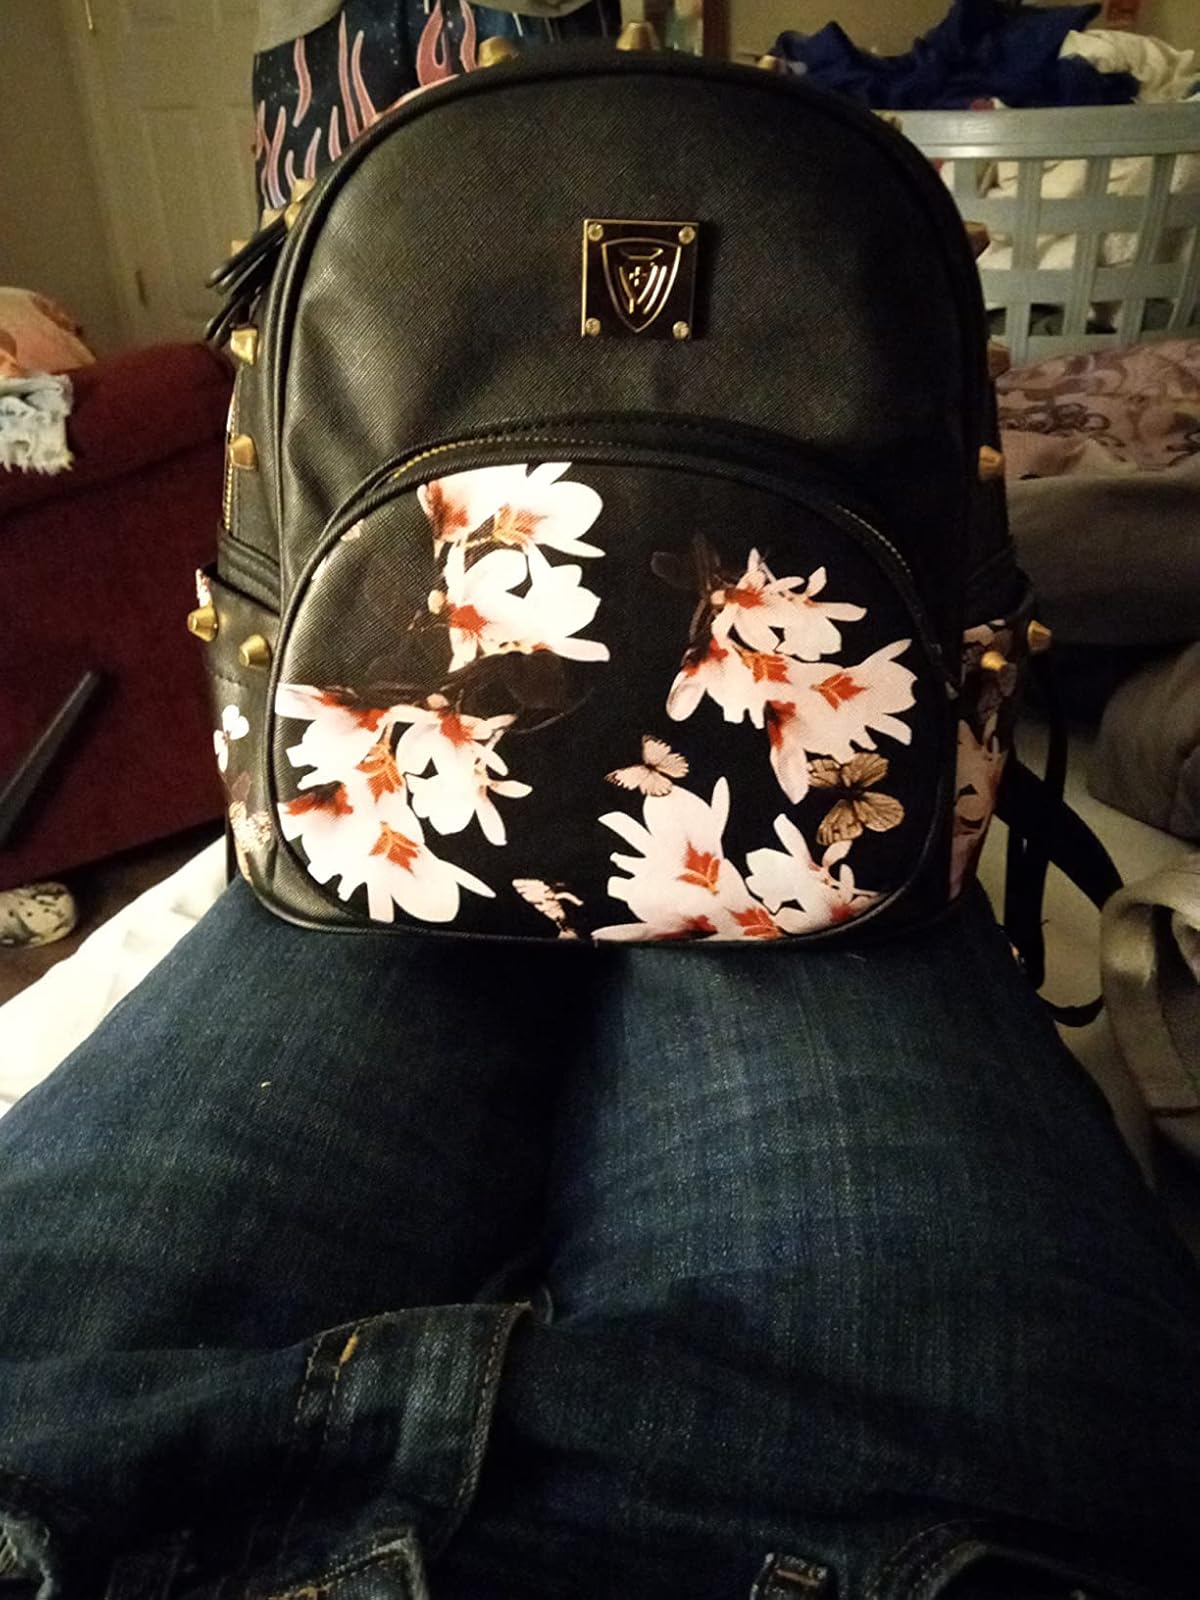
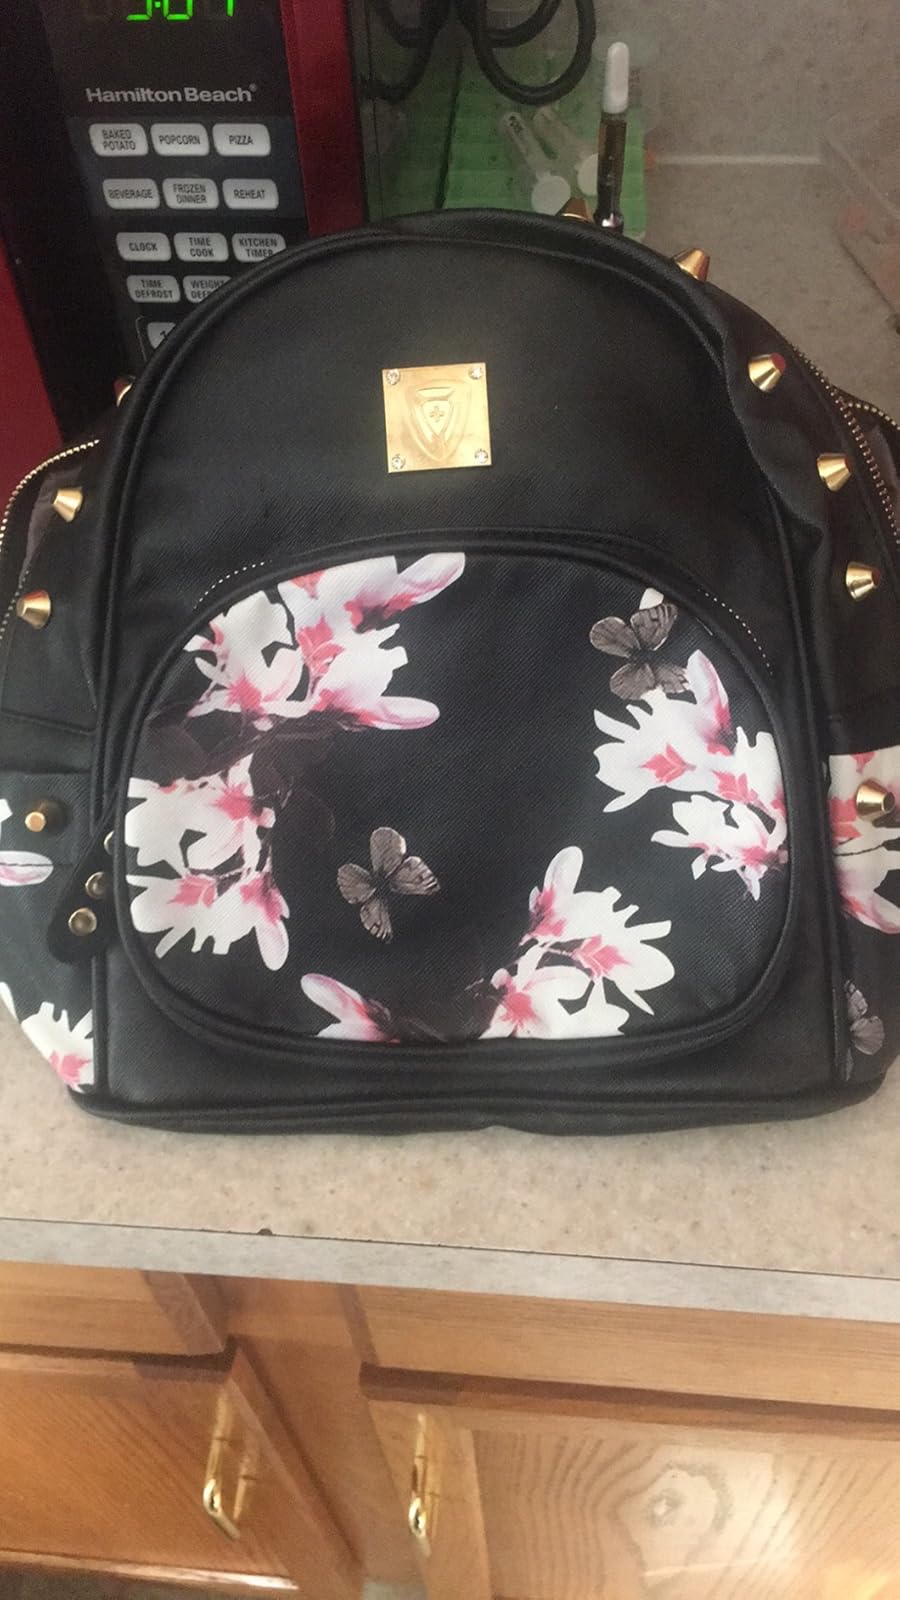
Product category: accessories_handbag
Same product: yes